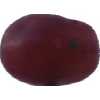
Label: pink_grape